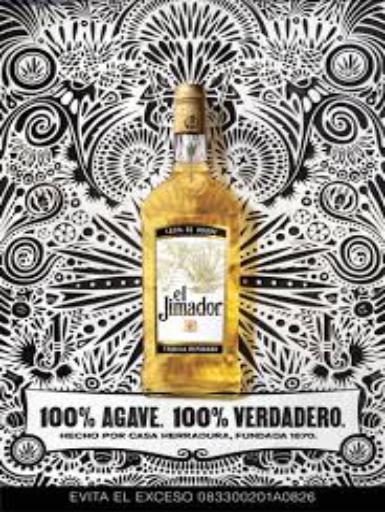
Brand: El Jimador
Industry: Food